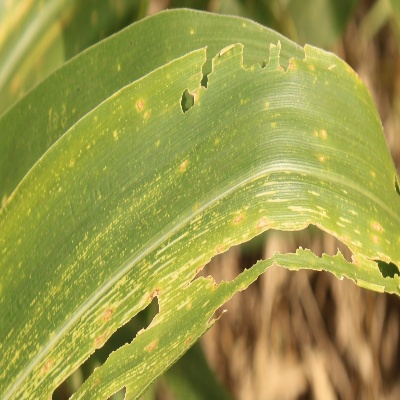
Label: Corn_(Maize)___Leaf_Spot